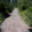
Label: road